Describe the emotion expressed in this image:  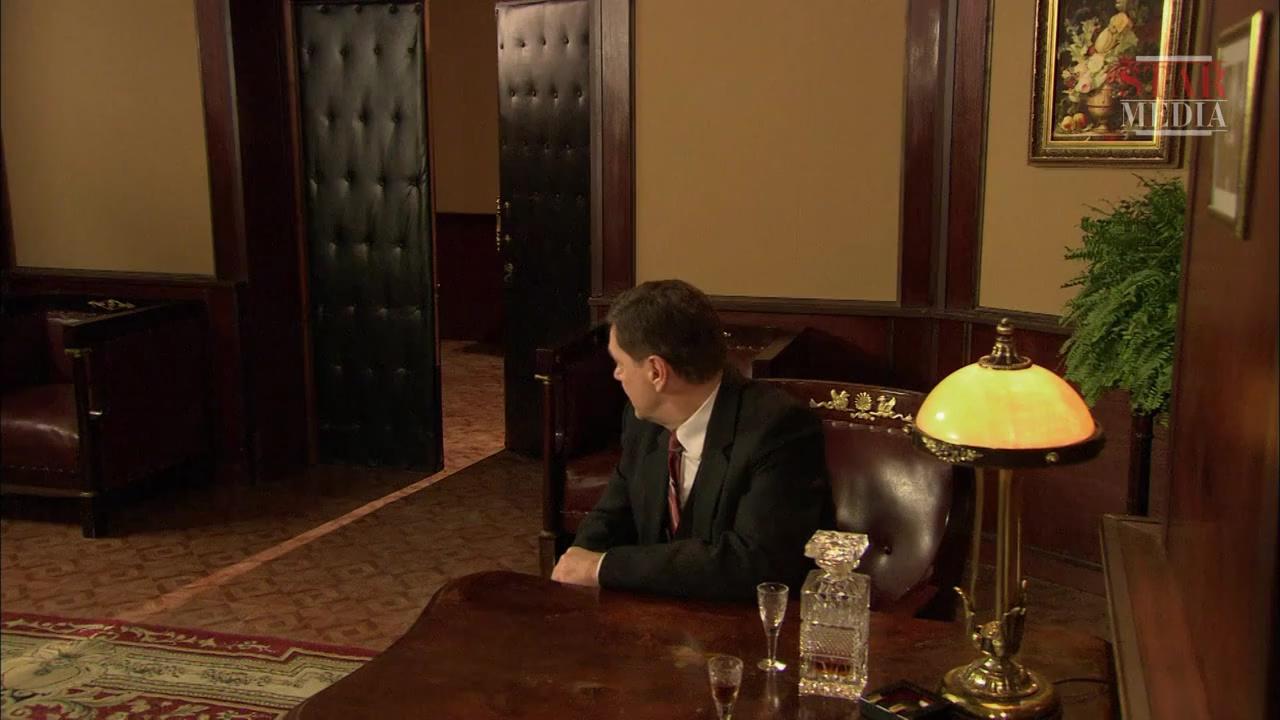
This person displays Suffering, valence and arousal with low intensity.